Augustinerkirche Zürich

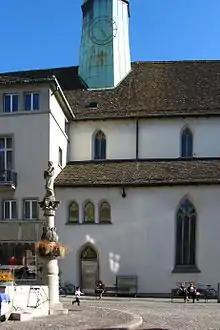
Augustinerkirche at "Münzplatz" in Zürich as seen from Augustinergasse

Augustinerkirche was once one of the five main churches in the old town of Zürich, Switzerland, together with Fraumünster, Grossmünster, Predigern and St. Peter's. First built around 1270 as a Romanesque church belonging to the Augustinian abbey, on occasion of the Reformation in Zürich worship in the church was discontinued. The present Christian Catholic Church community of Zürich planned to rebuild the building to commemorate the old Augustinian church, and for the same reason, Augustinerkirche is still their Parish church, that was rebuilt in 1843/44 by Ferdinand Stadler. In the late 1950s, the church was rebuilt in accordance with the plans for the original structure. Today the building is one of the three medieval churches in the Lindenhof district of the city of Zürich.